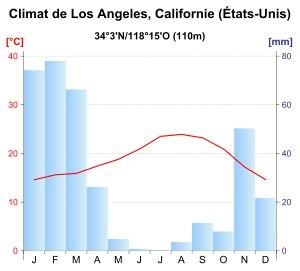
Le climat de Los Angeles est méditerranéen semi-aride caractérisé par des hivers doux et pluvieux et des étés chauds et secs.
Los Angeles est la deuxième ville des États-Unis en nombre d'habitants après New York. Située dans le Sud de l'État de Californie, sur la côte du Pacifique, la ville est le siège du comté de Los Angeles.